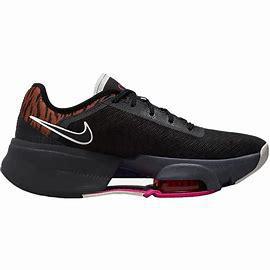
Brand: Nike
Model: Air Zoom Superrep 3